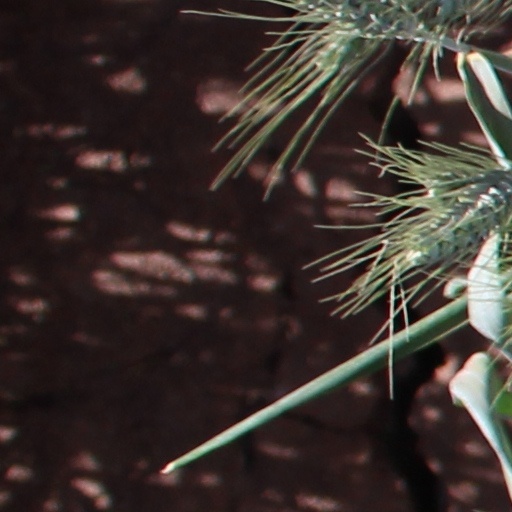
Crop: wheat